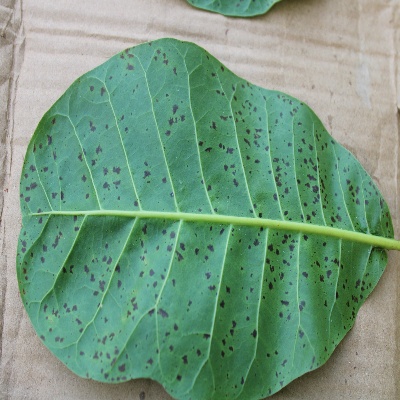
Crop: Cashew
Condition: anthracnose